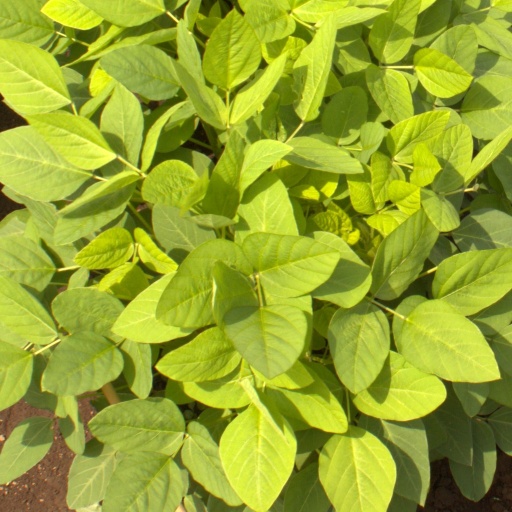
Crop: soybean